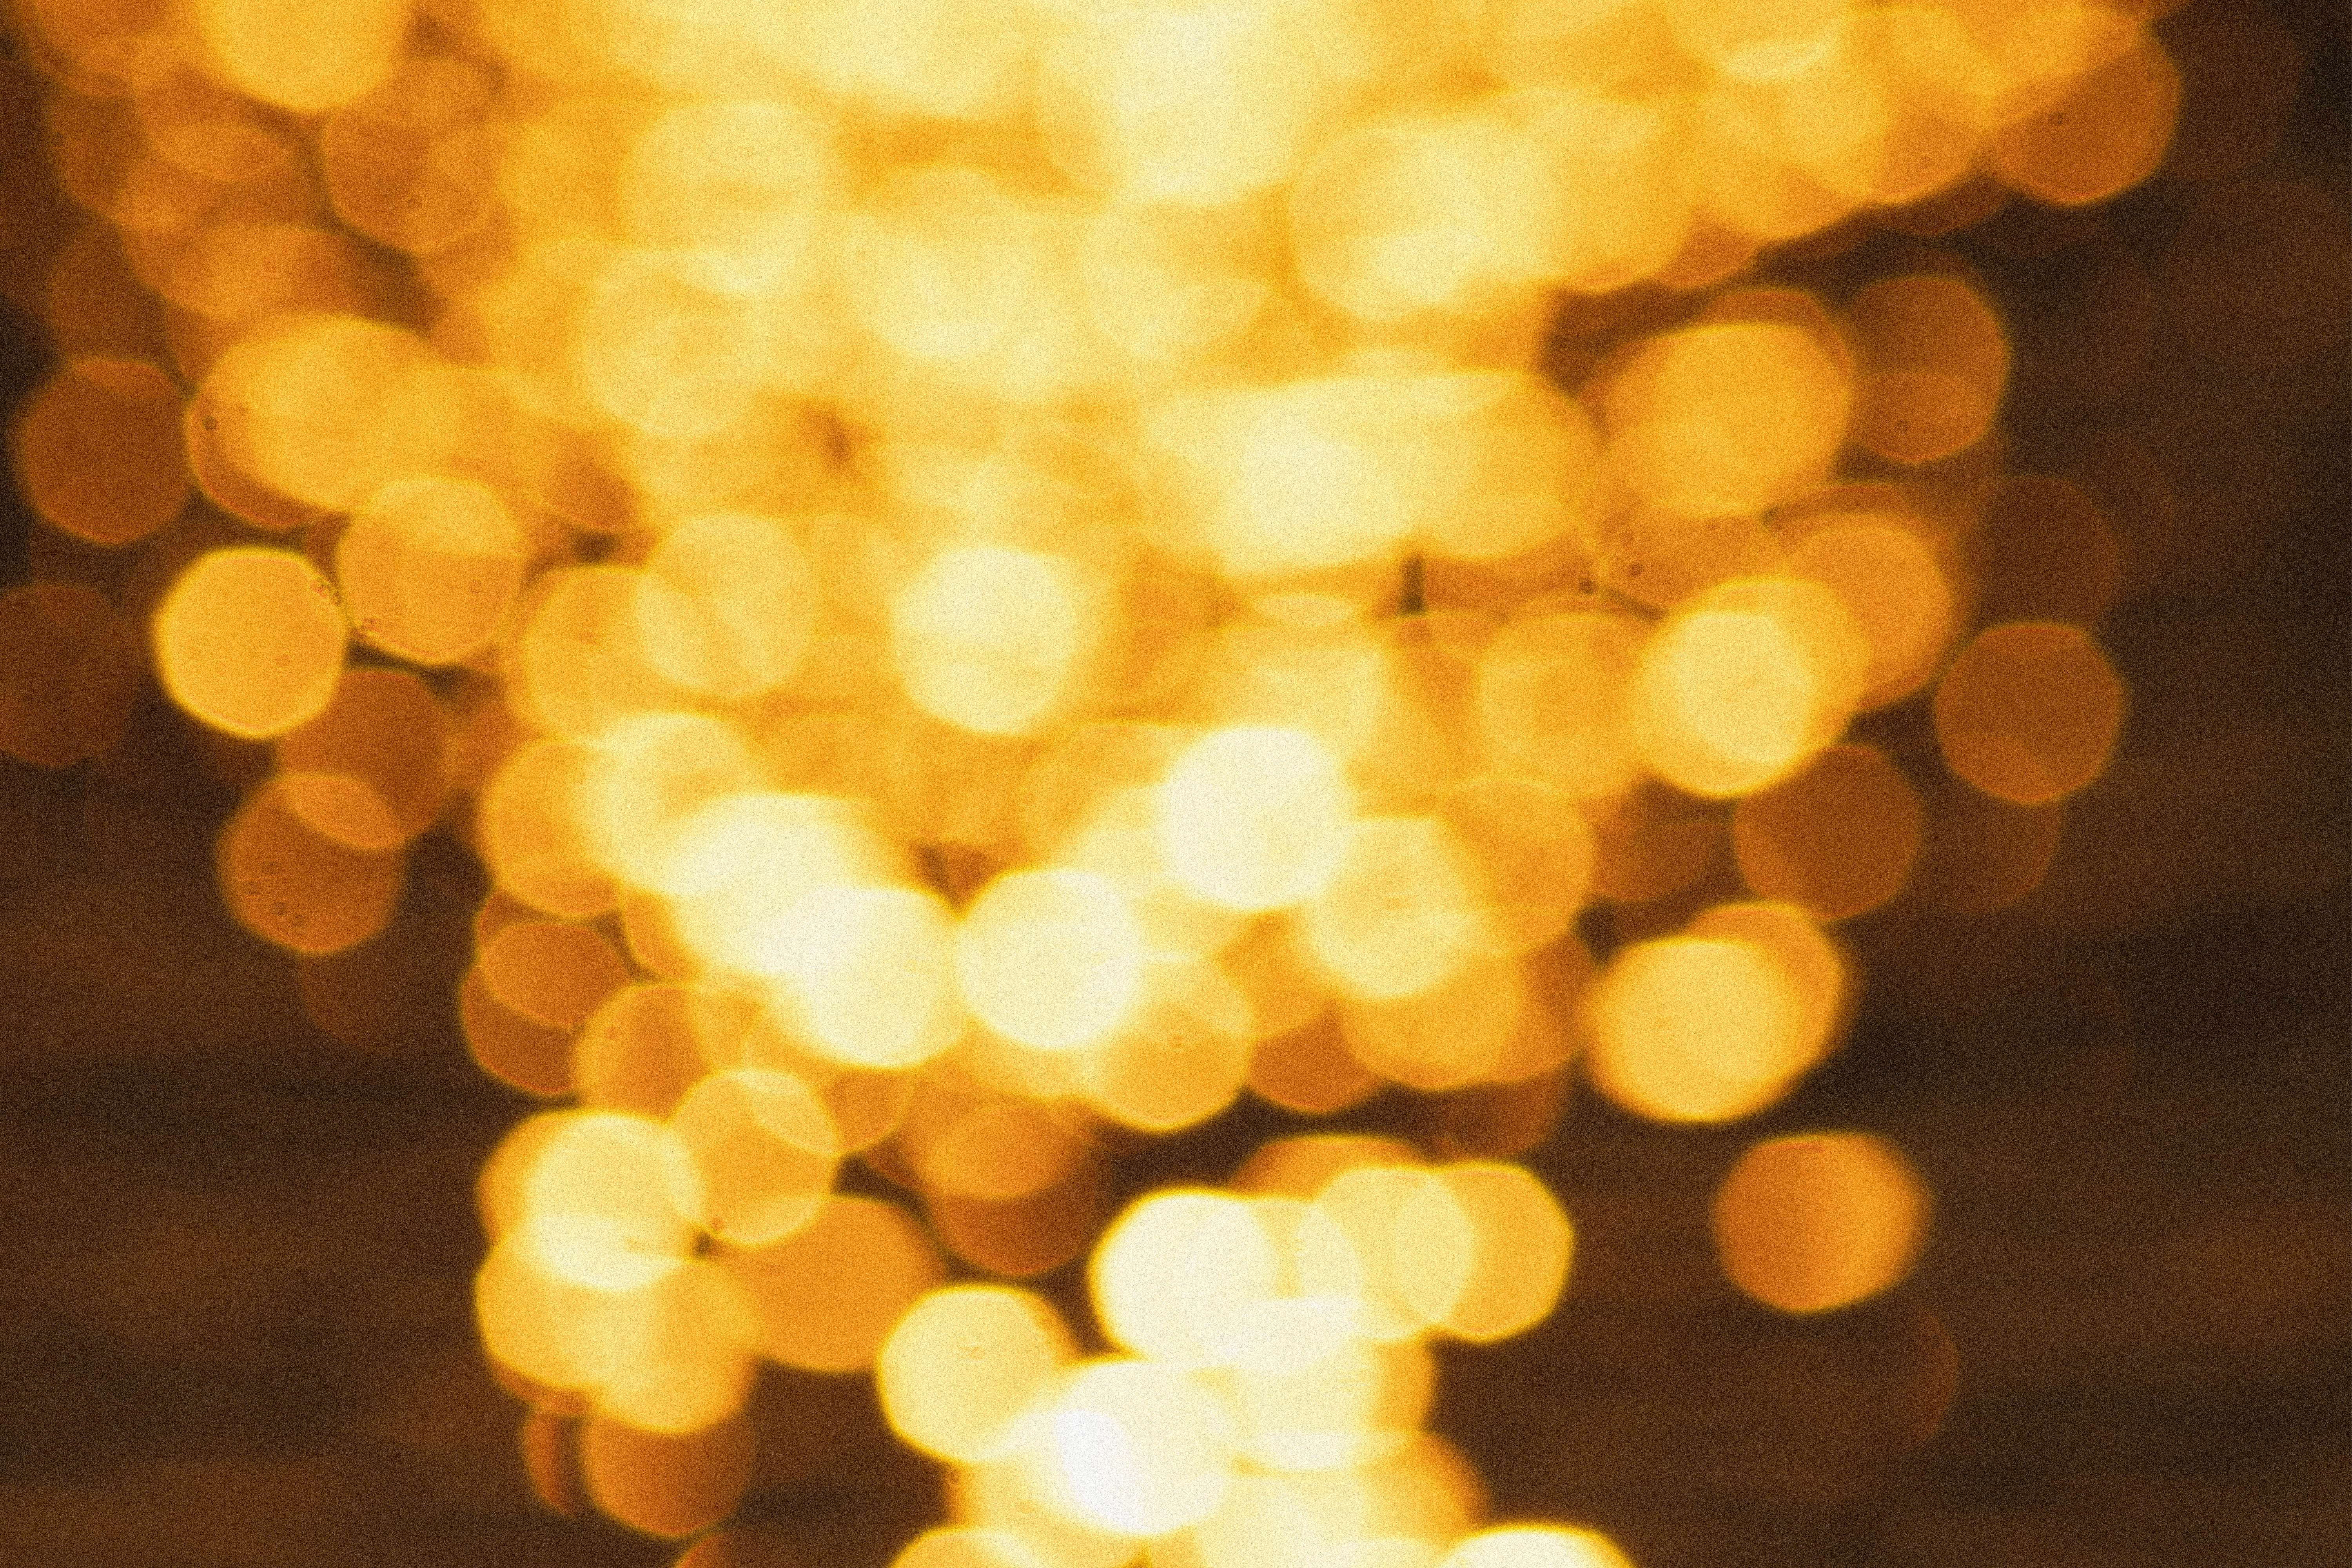
plant, water, sky, amber, branch, orange, gold, tree, window, font, wood, heat, Tints and shades, pattern, circle, event, grass, darkness, close up, macro photography, reflection, symmetry, cloud, peach, night, city, twig, light fixture, interior design, evening, still life photography, metal, christmas lights